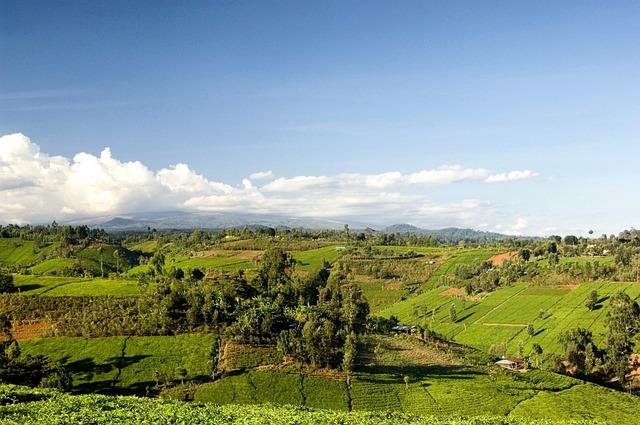
Eneo kubwa penye mandhari nzuri ya kuvutia yenye uoto wa asili aina ya kitropika huku likiwa na miti mikubwa iliyosongamana, mirefu ikiwa na rangi ya kijani na majani mafupi ya kijani yanayovutia macho. Huku eneo hilo likiwa na milima na mabonde.